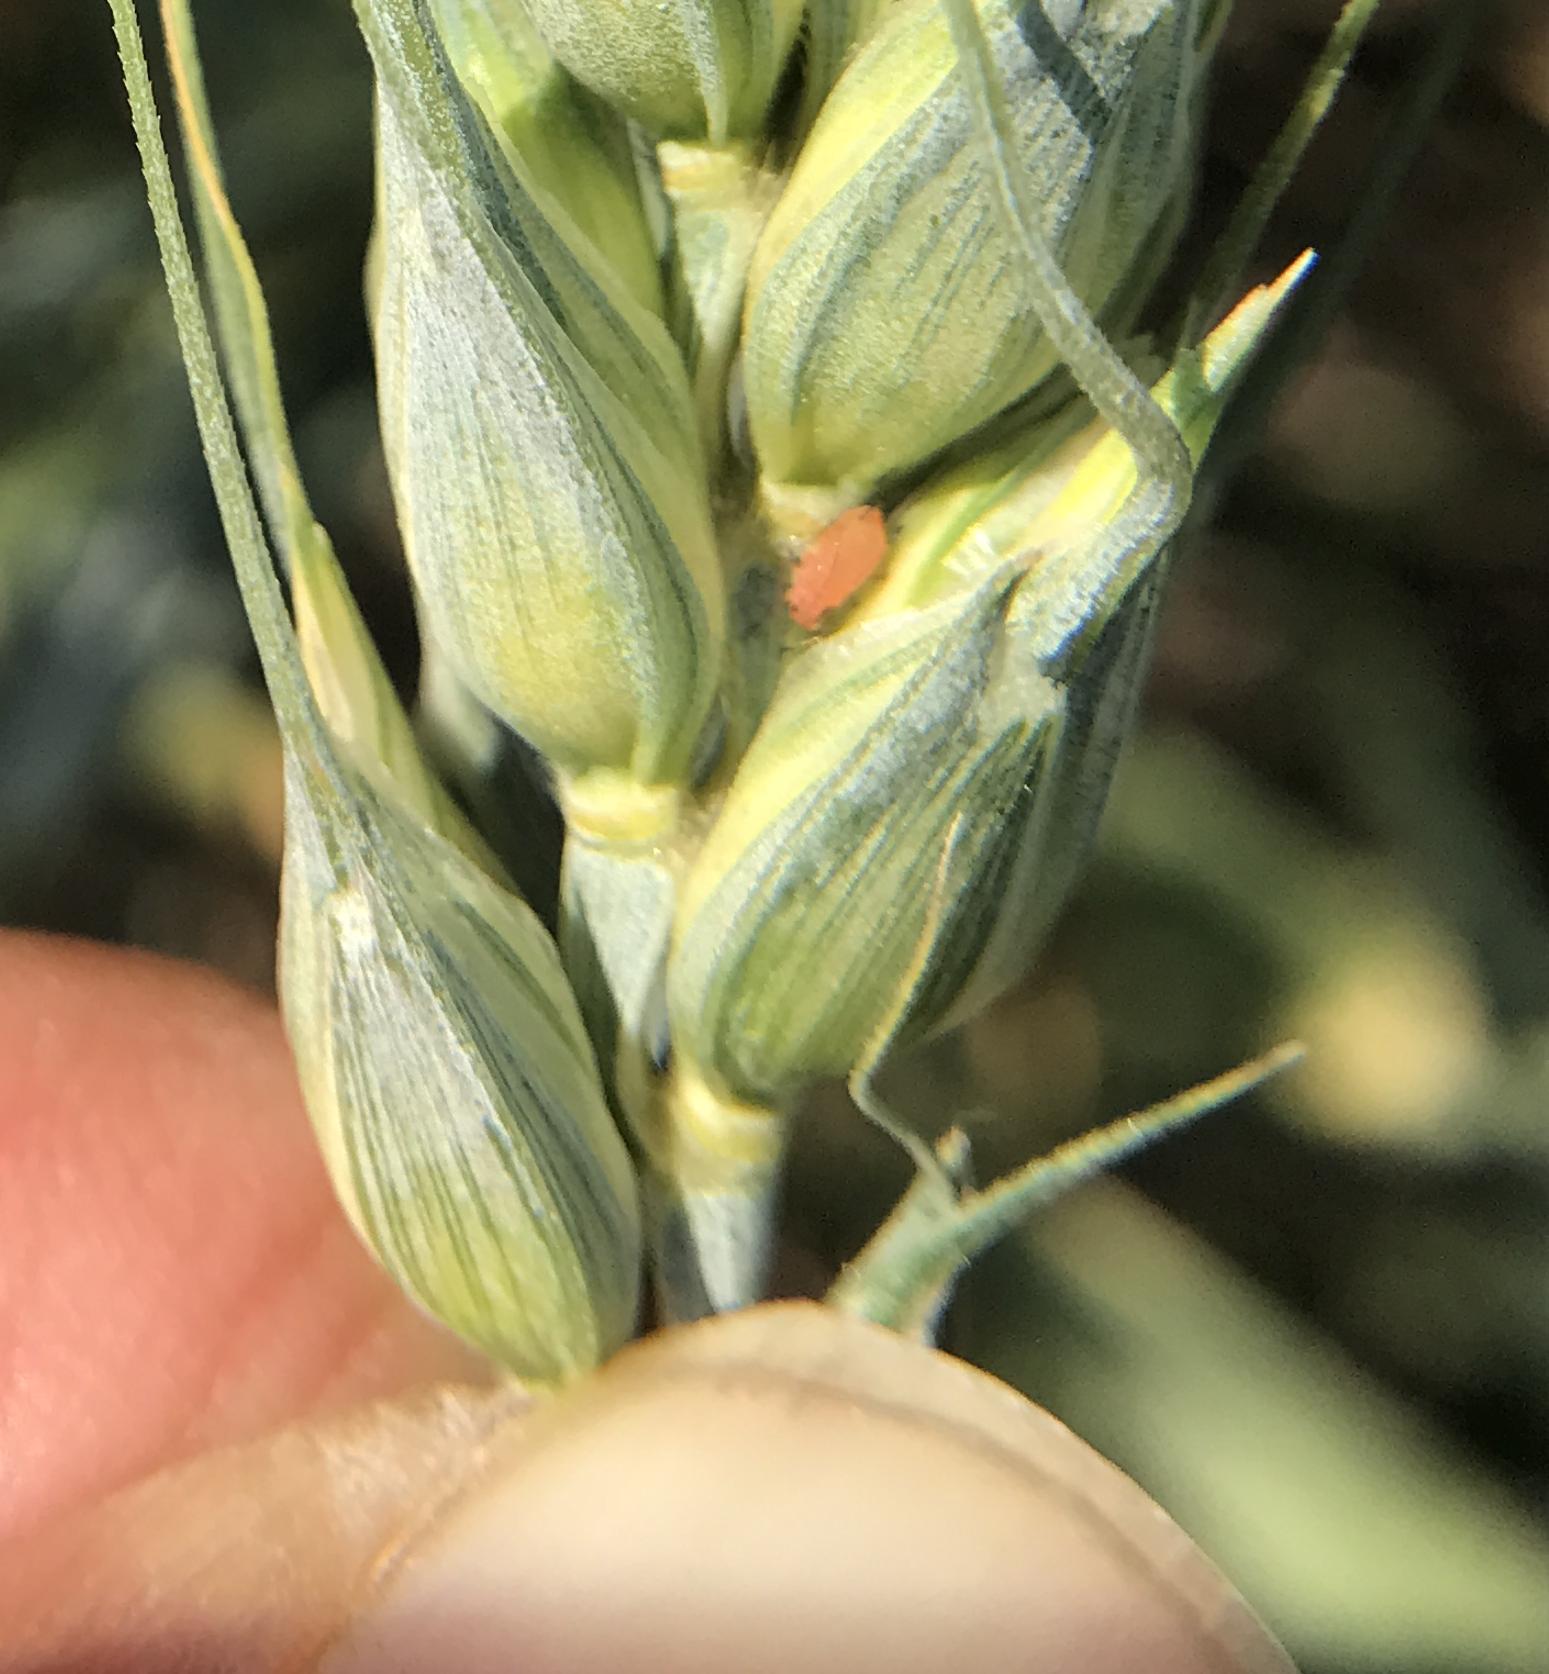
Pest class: english_grain_aphid